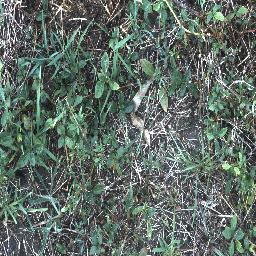
Label: negative